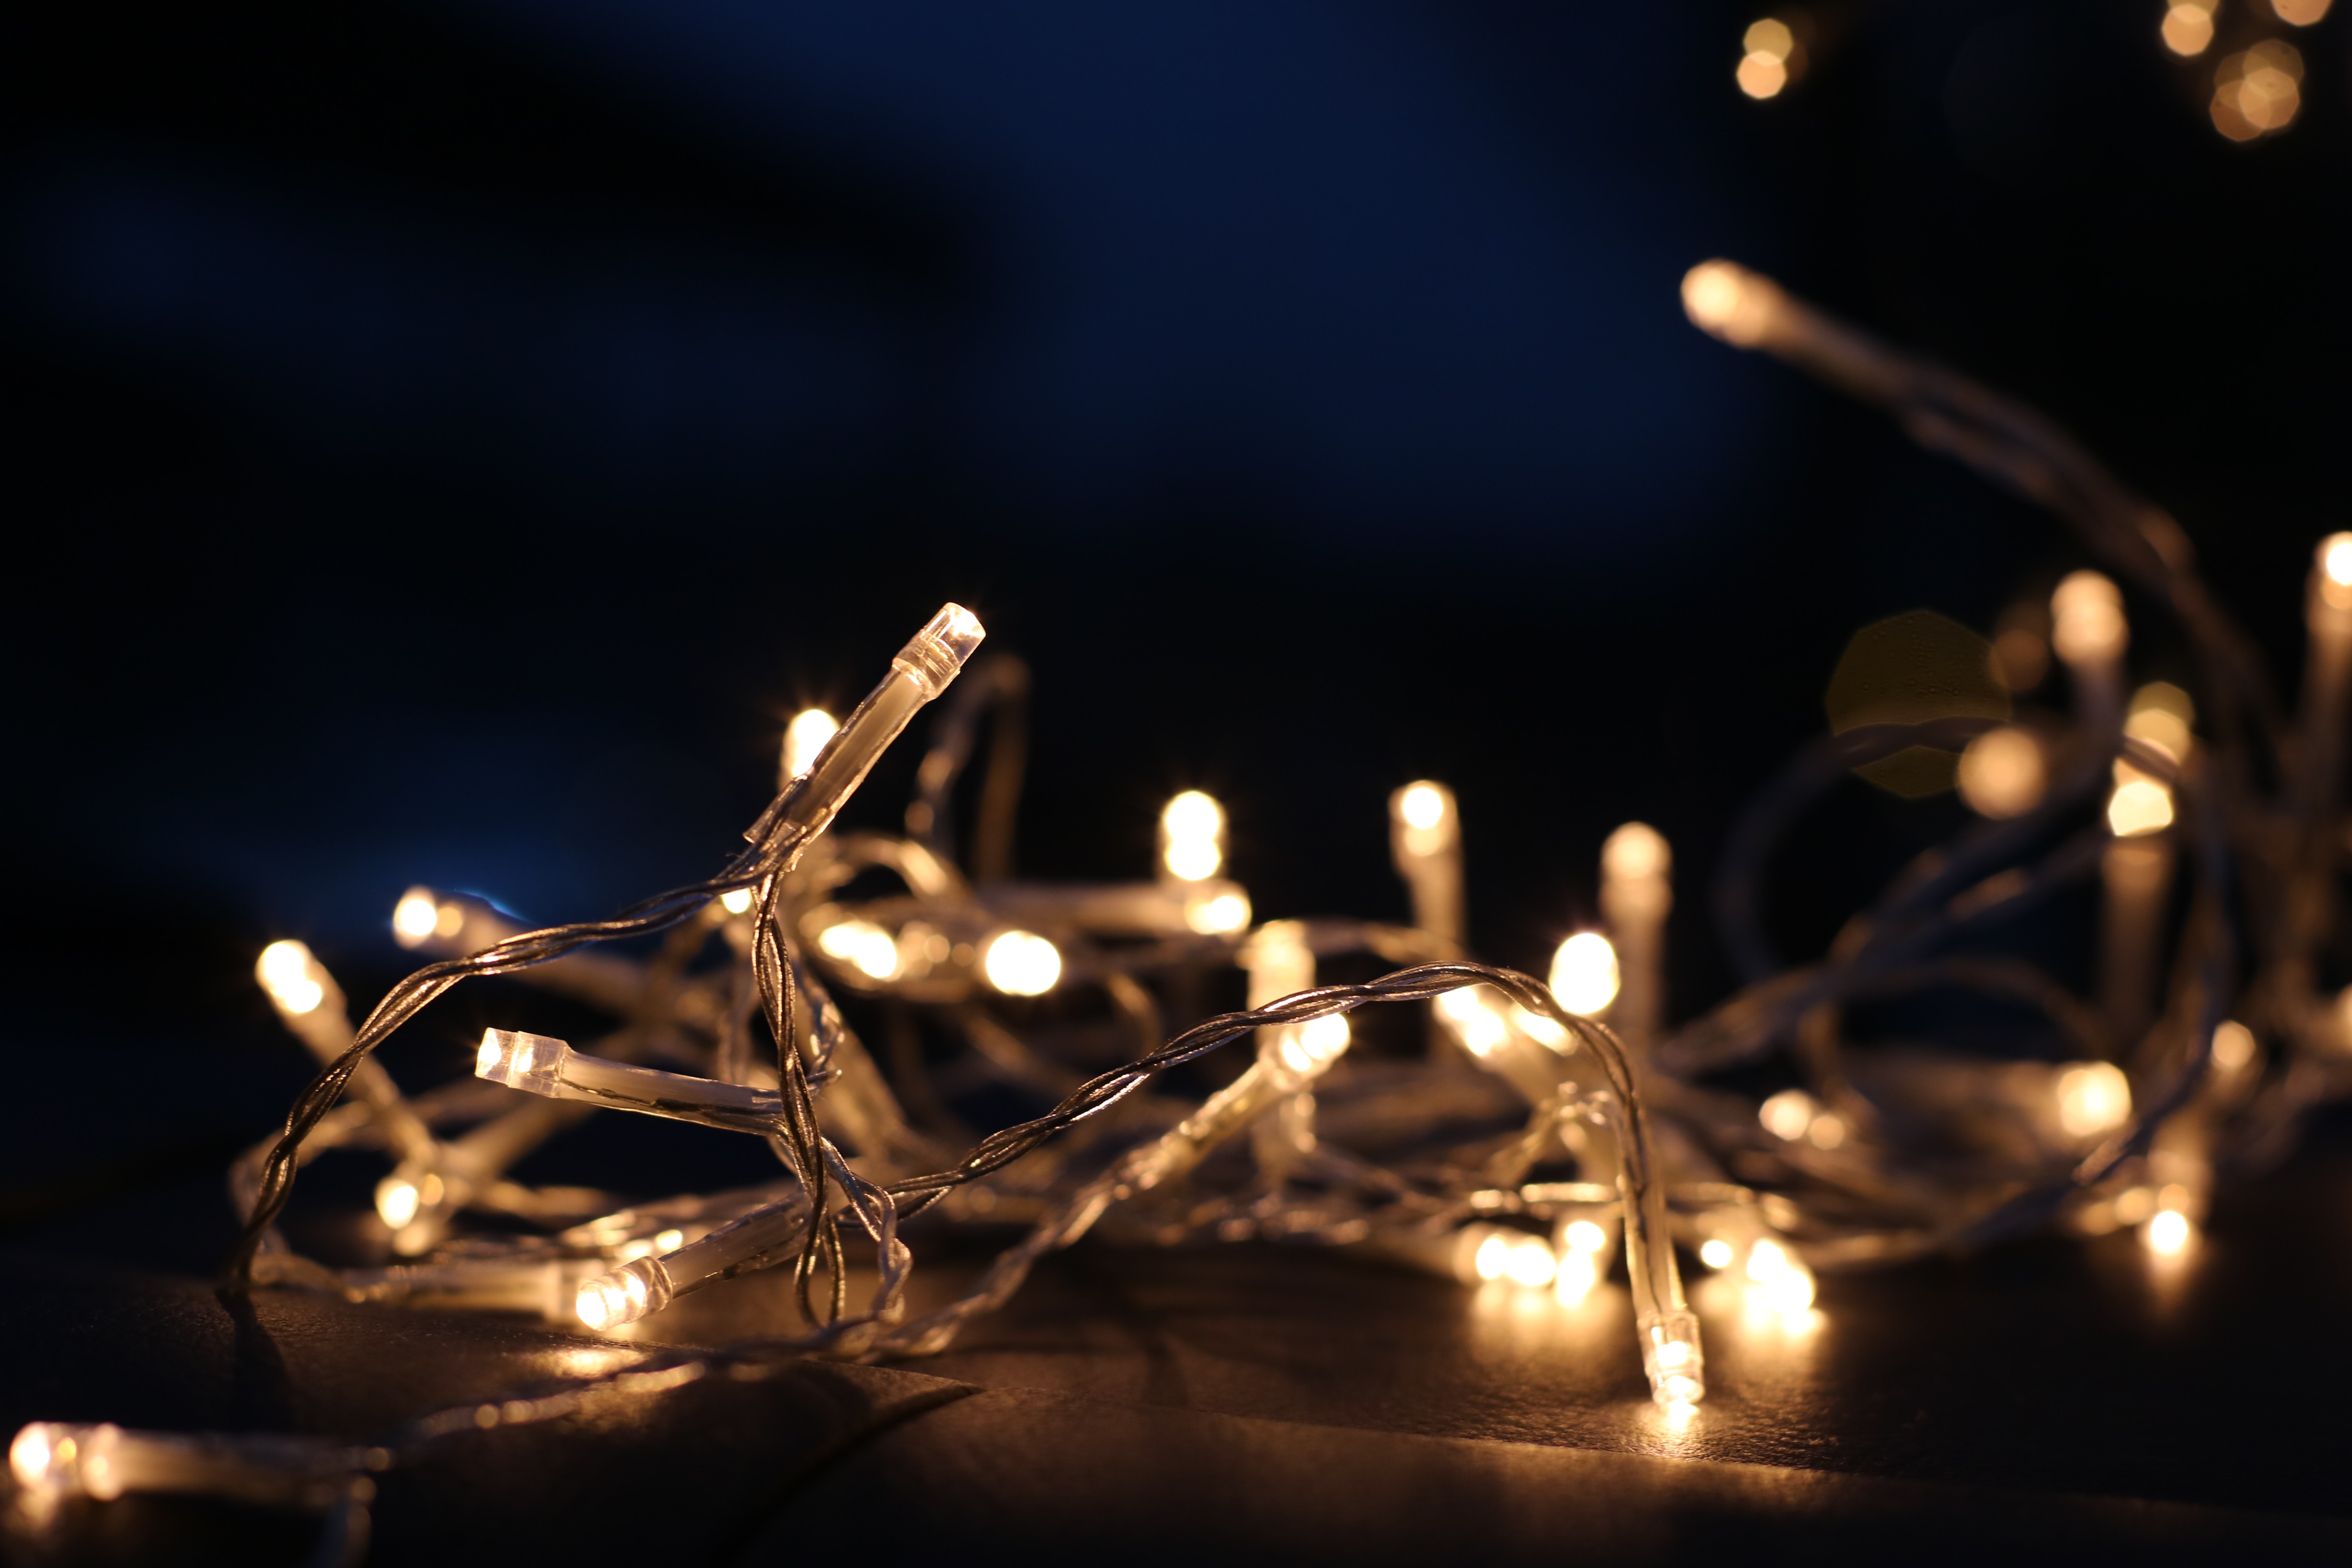
light, lighting, christmas decoration, christmas lights, night, darkness, decor, candle, water, macro photography, computer wallpaper, event, twig